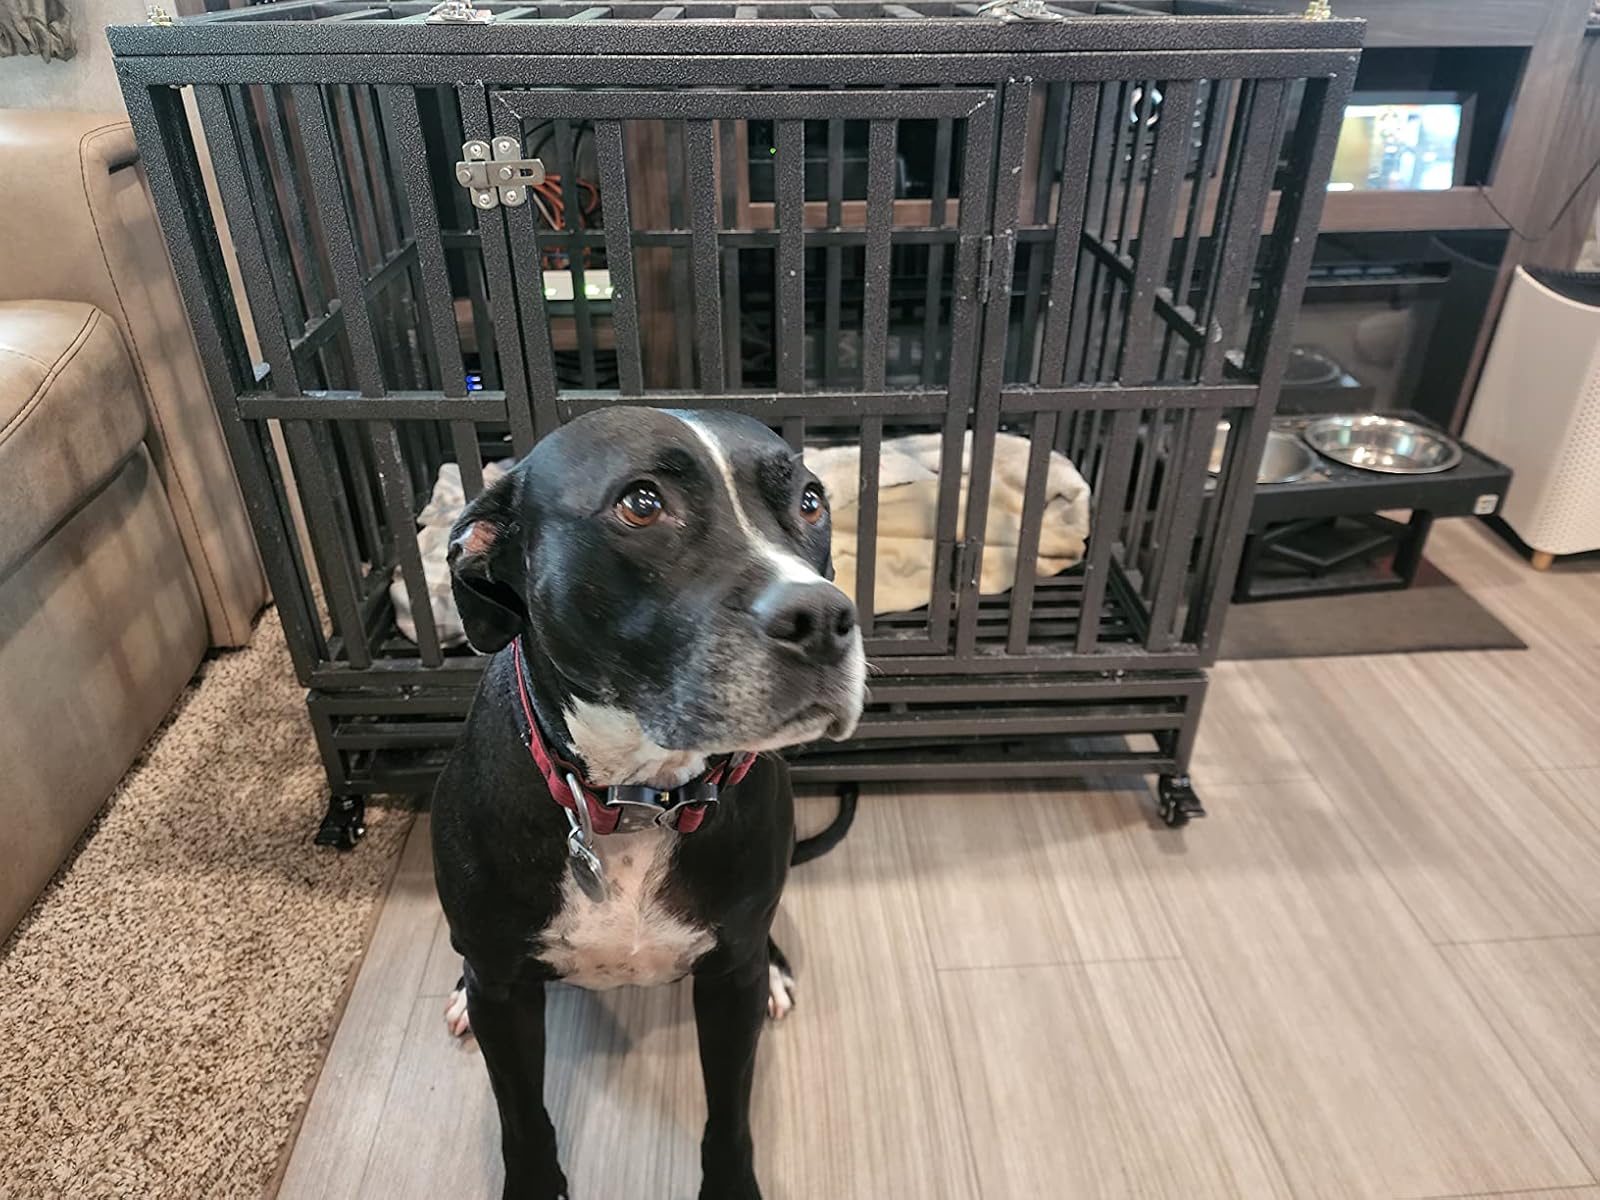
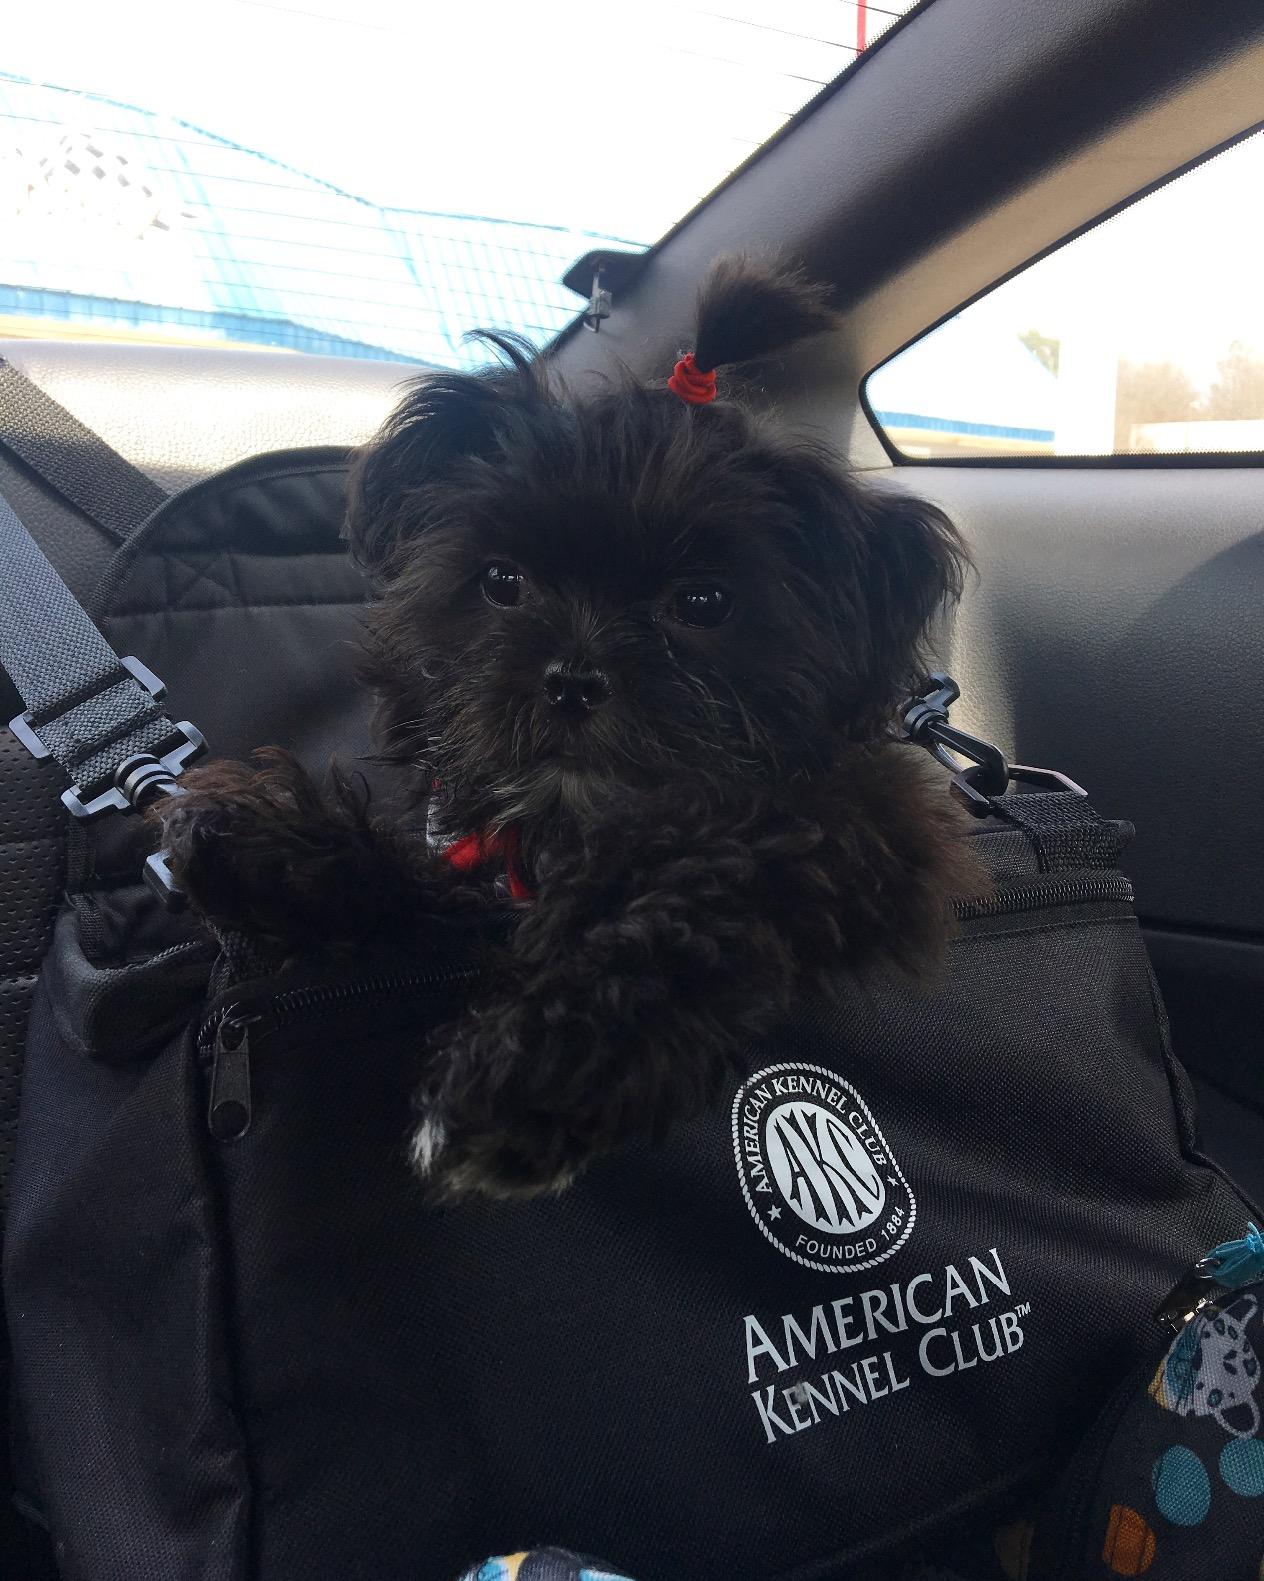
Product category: items_kennel
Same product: no